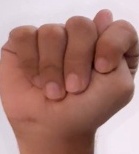
ASL sign: T